Medieval Merchant's House

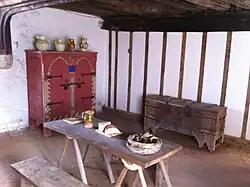
The central hall

By the 1330s, Southampton's prosperity was in a slow decline. In 1338 there was a successful French attack on the town, during which various buildings were burned and the castle was damaged. The house may have been one of those damaged in the raid, as the south-western corner of the building collapsed around that time and had to be quickly rebuilt; other alterations, including the addition of a fireplace, may have been carried out at the same time. Southampton's economy collapsed in the aftermath of the attacks. The character of French Street began to change, as many houses were sub-divided or redeveloped to fit in more buildings. The Medieval Merchant's House ceased to be used by major merchants and by 1392 appears to have been rented out to tenants by Thomas Fryke and John Barflet, the latter a descendant of John Fortin, for whom the house was originally built.